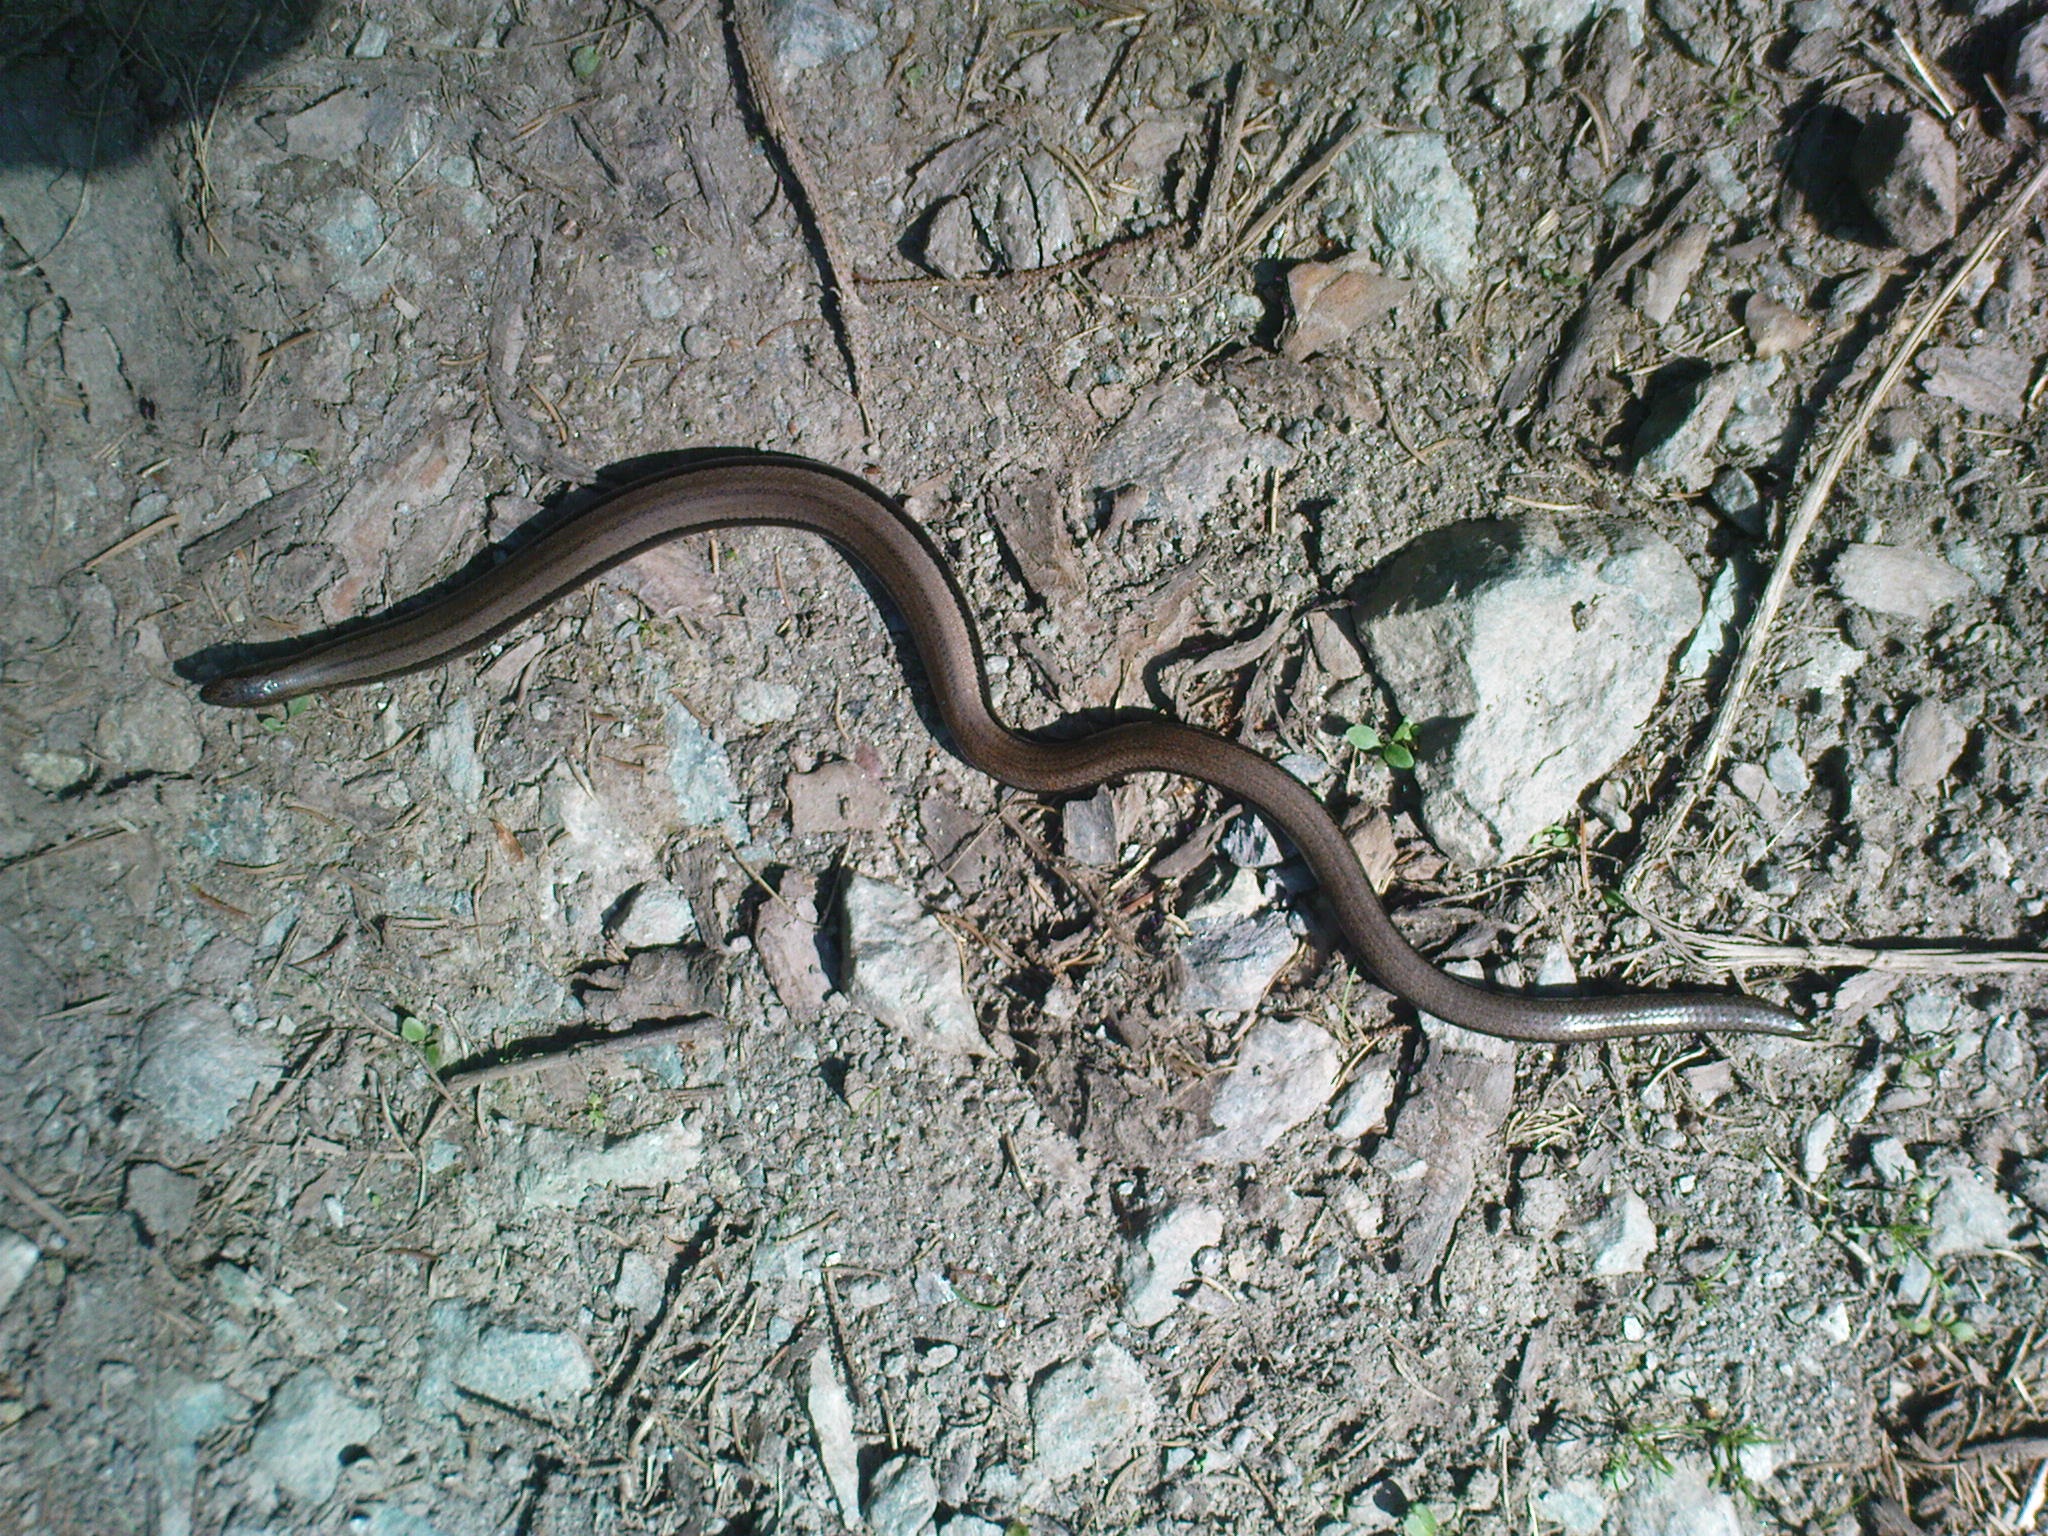
wildlife, reptile, fauna, lizard, snake, vertebrate, serpent, grass snake, elapidae, garter snake, colubridae, sidewinder, slow worm, boa constrictor, scaled reptile, lacertidae, boas, anguidae